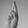
ASL letter: R